Lavonte David

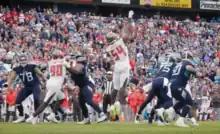
David (#54) in a game against the Tennessee Titans

In Week 4 against the Los Angeles Rams, David recorded an interception off Jared Goff in the 55–40 win. This was David's first interception since the 2016 season.